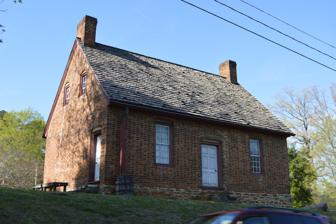
Building: John Haley House
Country: United States of America
Year built: 1786
Historic house in North Carolina, United States United States historic place John Haley House U.S. National Register of Historic Places Front and western side Show map of North Carolina Show map of the United States Location 1805 E. Lexington Ave., High Point, North Carolina Coordinates 35°58′49″N 79°59′42″W / 35.98028°N 79.99500°W / 35.98028; -79.99500 Area 4.2 acres (1.7 ha) Built 1786 ( 1786 ) NRHP reference No. 71000587 Added to NRHP August 26, 1971 John Haley House is a historic home located at High Point , Guilford County, North Carolina . It was built in 1786, and is a small, one-story brick dwelling. It has a gable roof and sits on a stone foundation.  The interior is based on a Quaker plan.  The John Haley House is believed to be the oldest dwelling in High Point. It was listed on the National Register of Historic Places in 1971. References